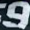
Number: 9